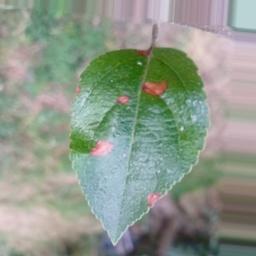
Label: Alternaria